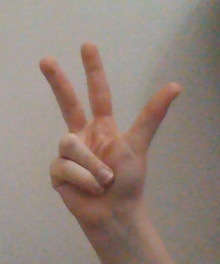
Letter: al